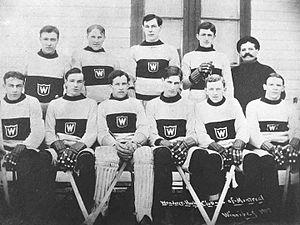
William Hodgson Stuart dit Hod Stuart est un joueur canadien de hockey sur glace. Jouant au poste de cover-point au début du XXᵉ siècle, il évolue pour différentes équipes du Canada et des États-Unis. Il porte ainsi tour à tour les couleurs de l'Ottawa Hockey Club puis du Club de hockey Québec entre 1899 et 1902. Après quatre saisons au Canada, il rejoint les ligues professionnelles des États-Unis pour cinq saisons.
Les Wanderers de Montréal est une équipe de hockey sur glace professionnelle qui a évolué à Montréal, une ville du Québec, au Canada, dans différentes ligues du pays au début du XXᵉ siècle. Ils débutent ainsi dans la Ligue fédérale amateur de hockey entre 1903 et 1905 avant de rejoindre l'Eastern Canada Amateur Hockey Association. En 1909, les Wanderers sont à la base de la création de l'Association nationale de hockey.
Cette page présente les évènements de l'année 1907 au hockey sur glace.
La Coupe Stanley, d'abord appelée Dominion Hockey Challenge Cup, est en Amérique du Nord un trophée de hockey sur glace décerné chaque année depuis 1927 par la Ligue nationale de hockey à l'équipe championne des séries éliminatoires.